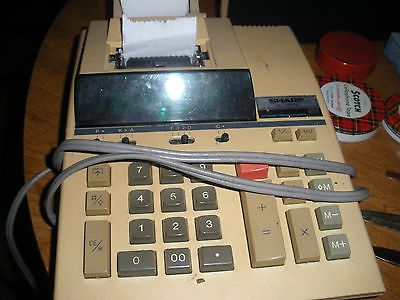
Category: stapler